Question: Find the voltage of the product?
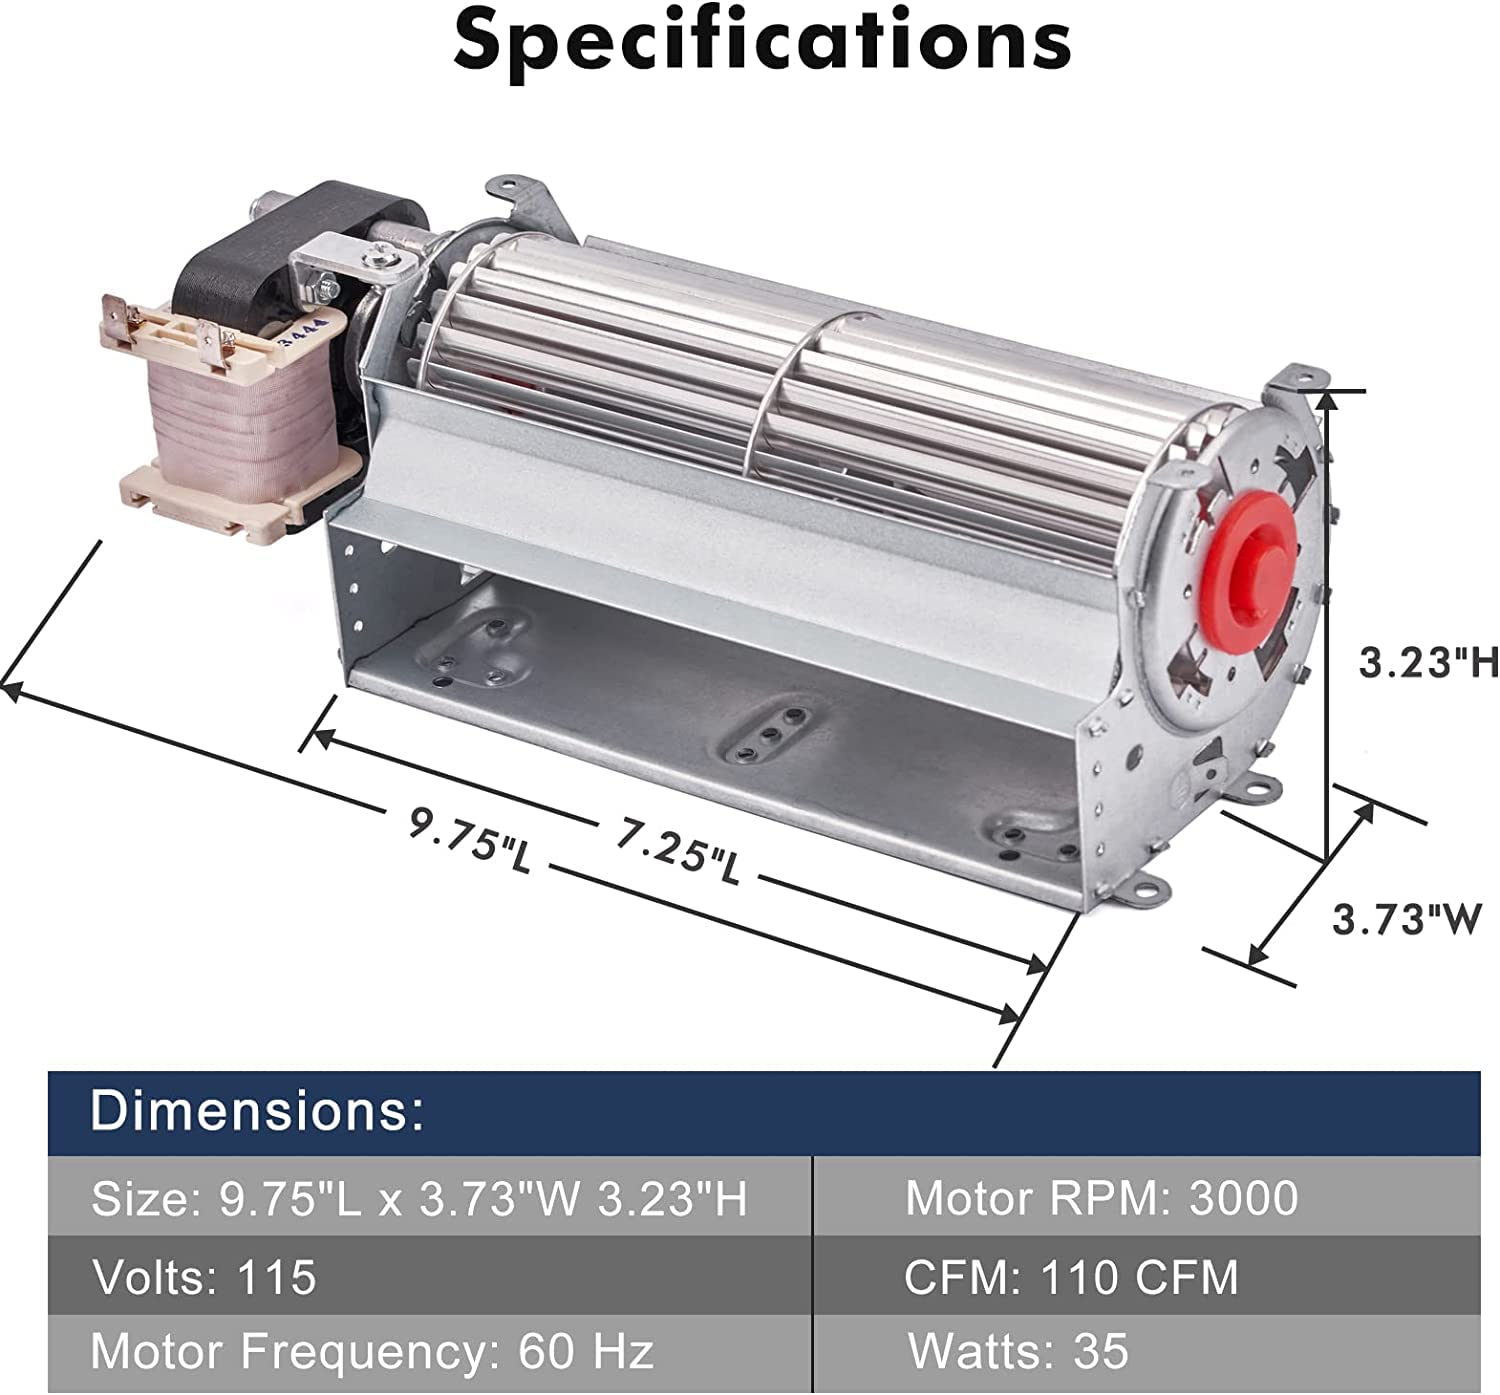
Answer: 115.0 volt